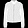
Label: Coat